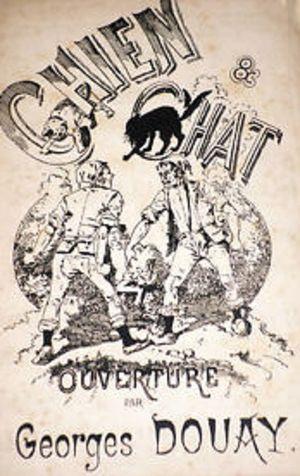
Chien et Chat, page de titre de l'ouverture de Georges Douay.
Georges Douay est un compositeur et collectionneur français.